Controversies surrounding Jair Bolsonaro

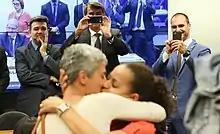
"Beijaço" against Bolsonaro and Marco Feliciano in the Chamber of Deputies in May 2016.

During a statement made a few days after his comment about Miriam Leitão, in which he criticized the role of the Order of Attorneys of Brazil (OAB) in the investigation into the knife attack he suffered during the 2018 election campaign, Bolsonaro announced that he would tell Felipe Santa Cruz, former president of the OAB, how his father Fernando Santa Cruz, rebel against the military regime, had died. The statement caused a lot of negative repercussions. Bolsonaro said that Fernando was killed by a left-wing group during the military dictatorship, which is contested by official documents that point out that he was a victim of the Brazilian state. On August 1, STF Minister Luís Roberto Barroso gave Bolsonaro 15 days to clarify the statement if he wanted to.